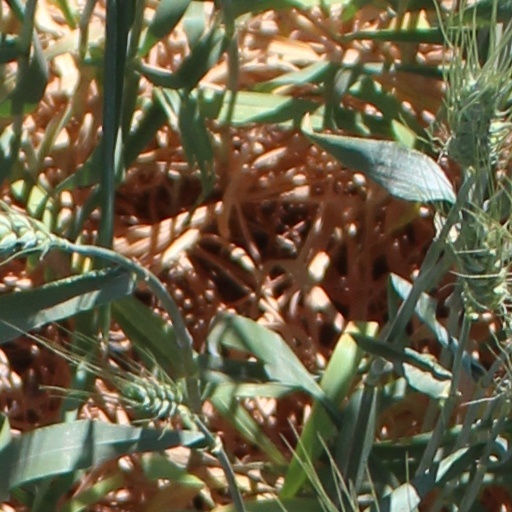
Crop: wheat